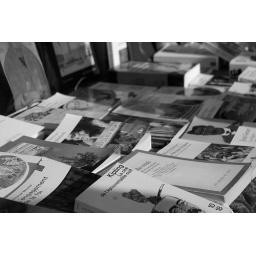
Exhibition of books in a small market in Lille